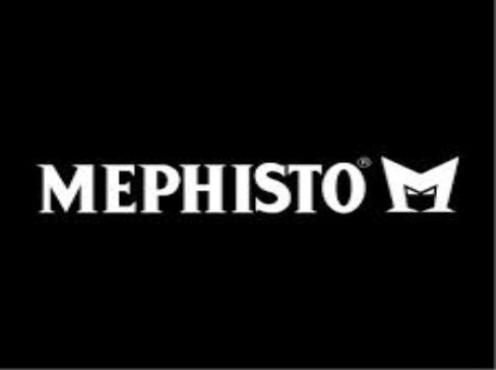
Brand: mephisto
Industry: Clothes